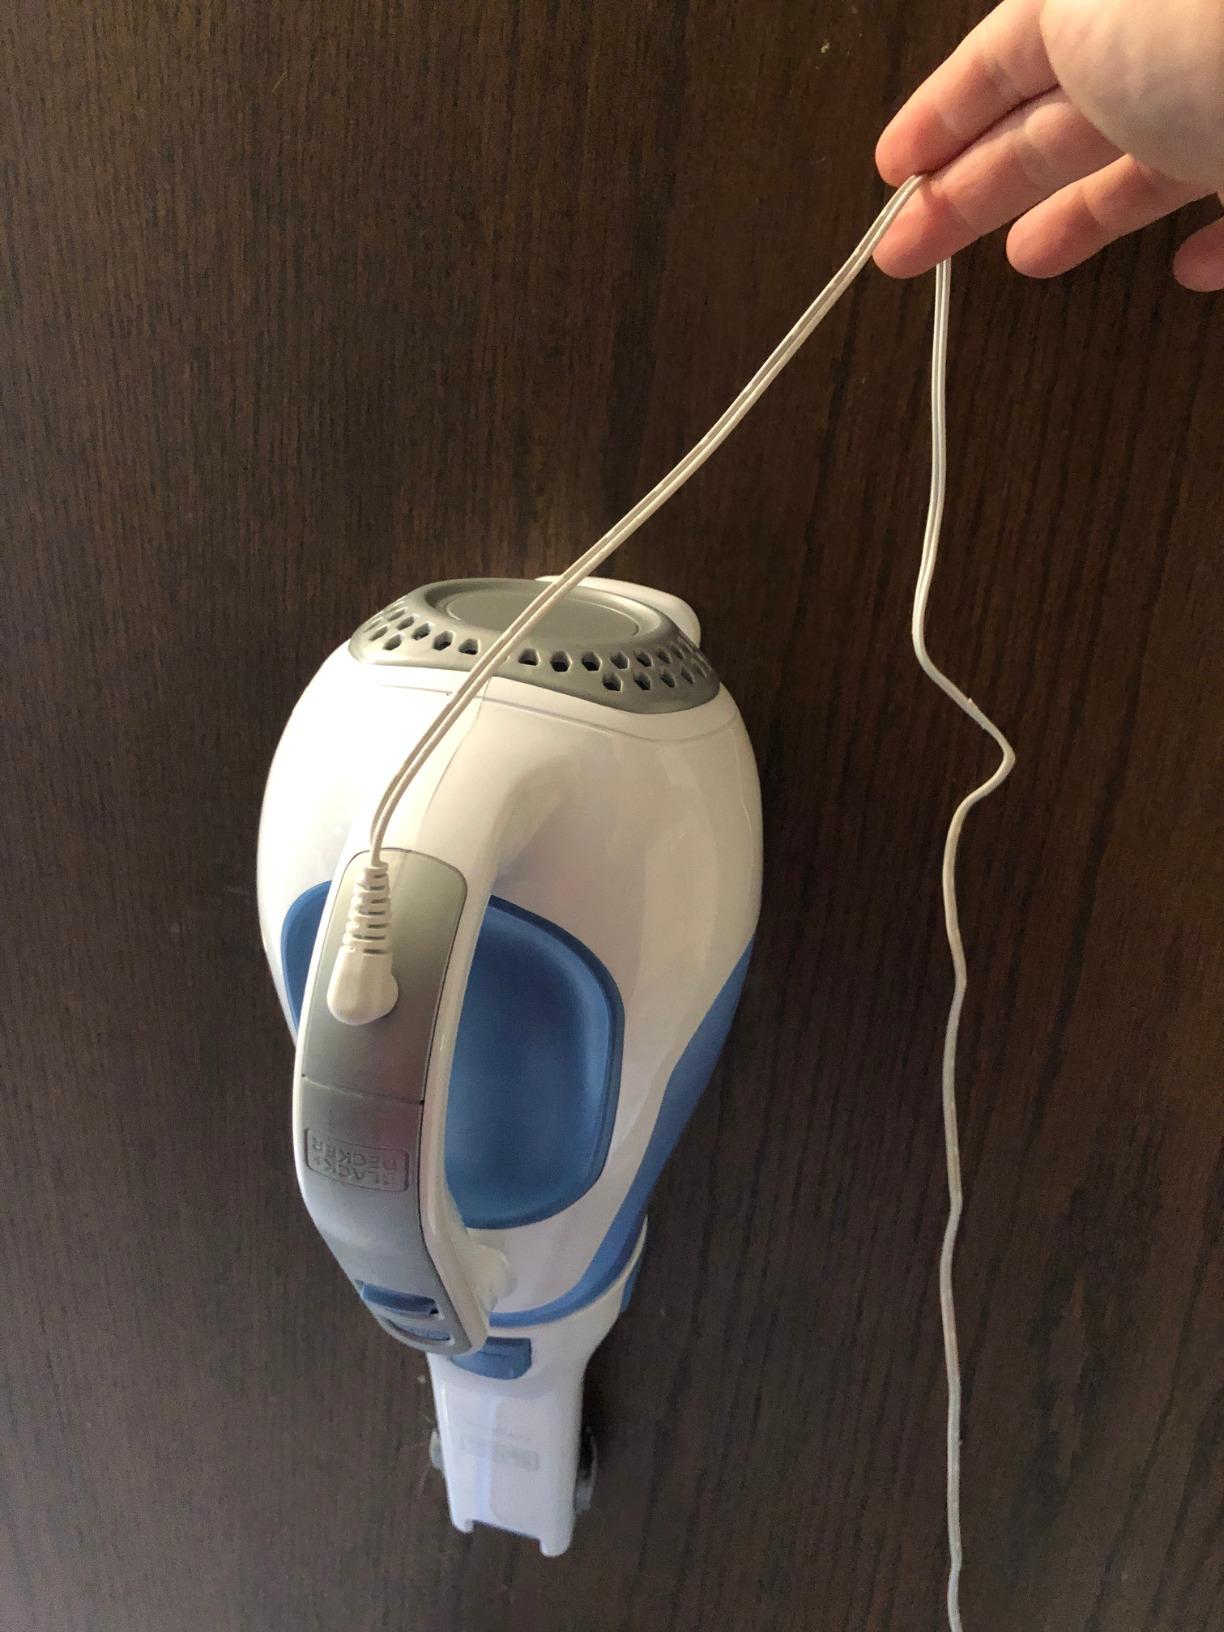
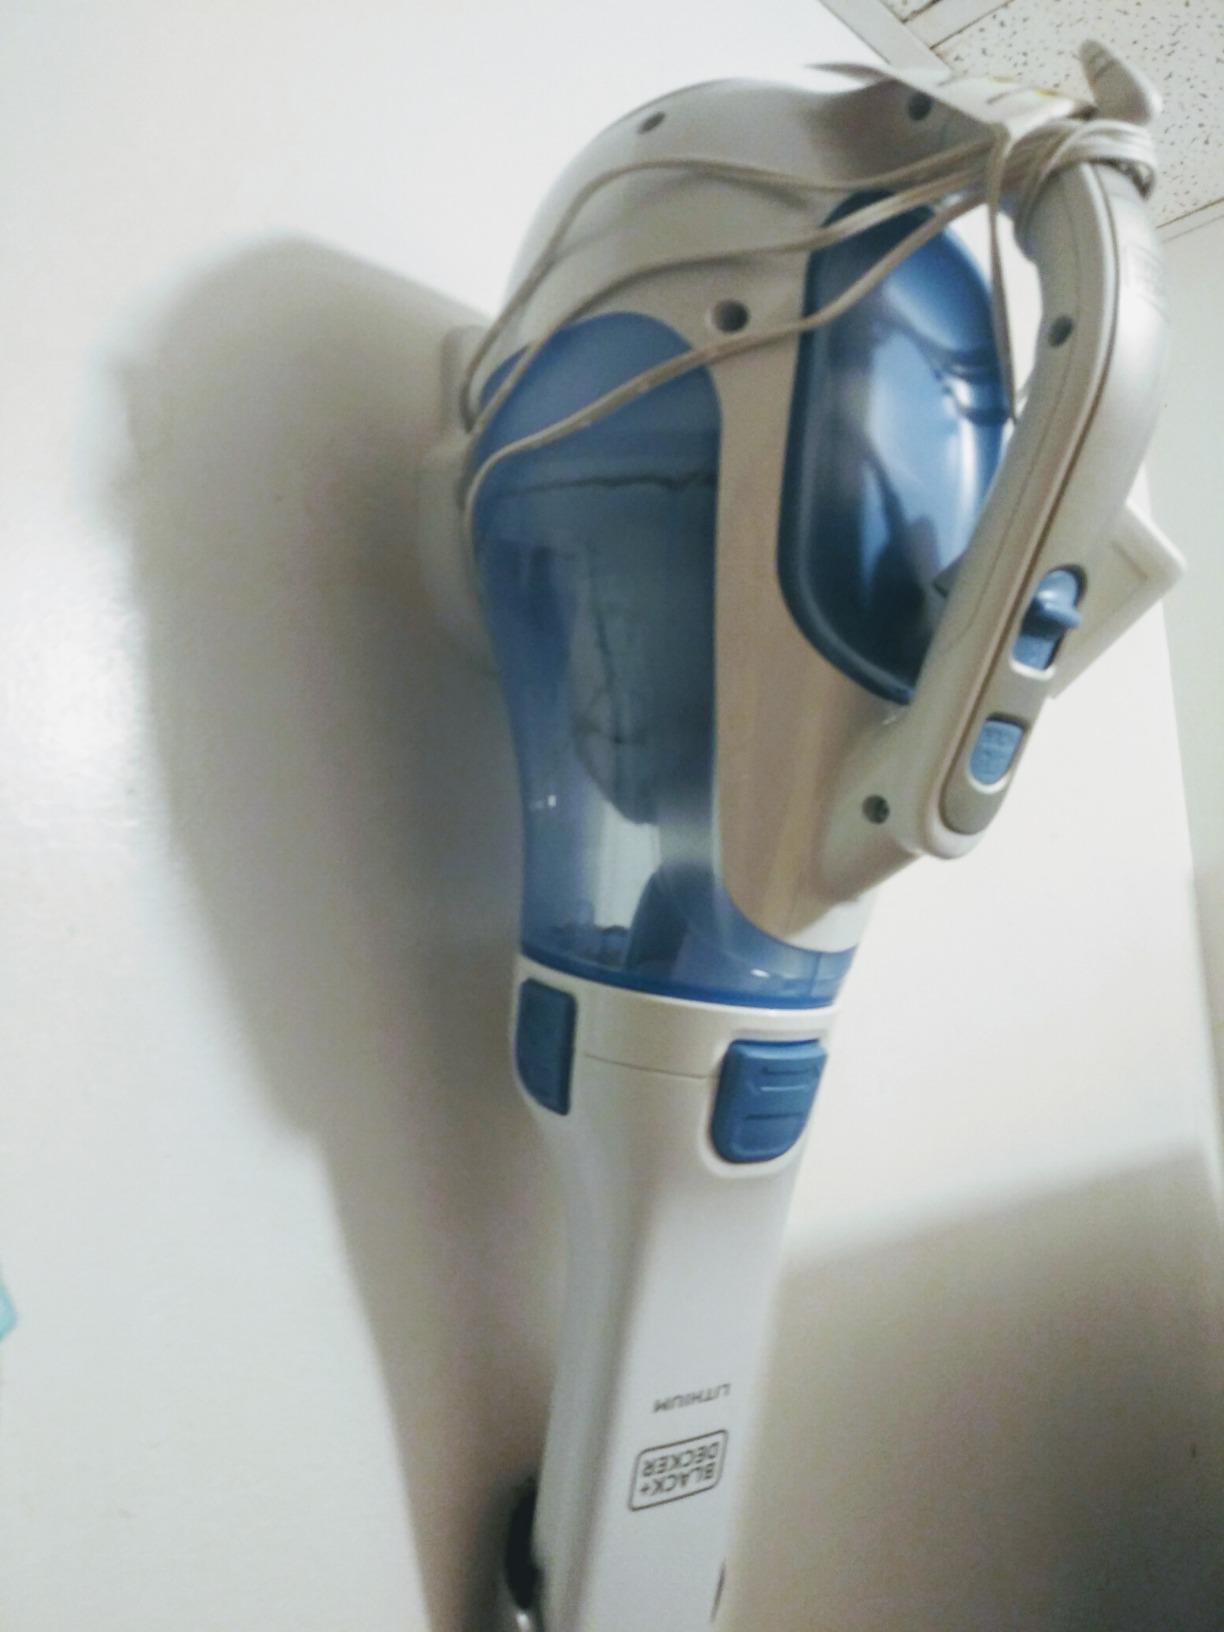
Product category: items_vacuum
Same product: yes